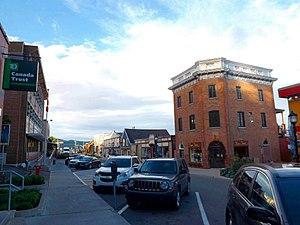
Gaspé est une ville de l'Est du Québec au Canada située à l'extrémité de la péninsule gaspésienne dans la municipalité régionale de comté de La Côte-de-Gaspé dans la région de la Gaspésie–Îles-de-la-Madeleine. Il s'agit de la plus grande ville de la région touristique de la Gaspésie. Le recensement de 2016 y dénombre 14 568 habitants.